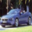
Label: automobile